Un giorno speciale

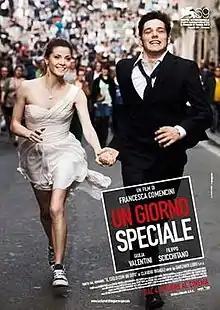
Film poster

Un giorno speciale (also known as "A Special Day") is a 2012 Italian drama film directed by Francesca Comencini. The film was selected to compete for the Golden Lion at the 69th Venice International Film Festival.